Blue-capped kingfisher

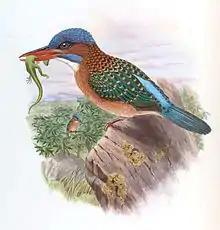
An illustration by John Gould

Feeds on large insects such as grasshoppers, beetles, larvae, snails and also small vertebrates such as frogs and small snakes. It has also been recorded occasionally feeding on fish. This species perches in the lower storeys and flies to the ground to catch its prey. This species is most vocal at dawn.